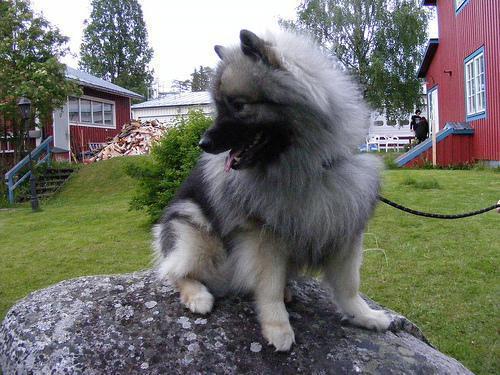
keeshond